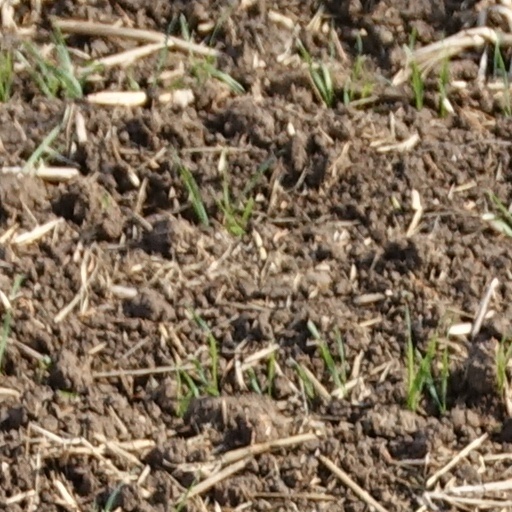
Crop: wheat